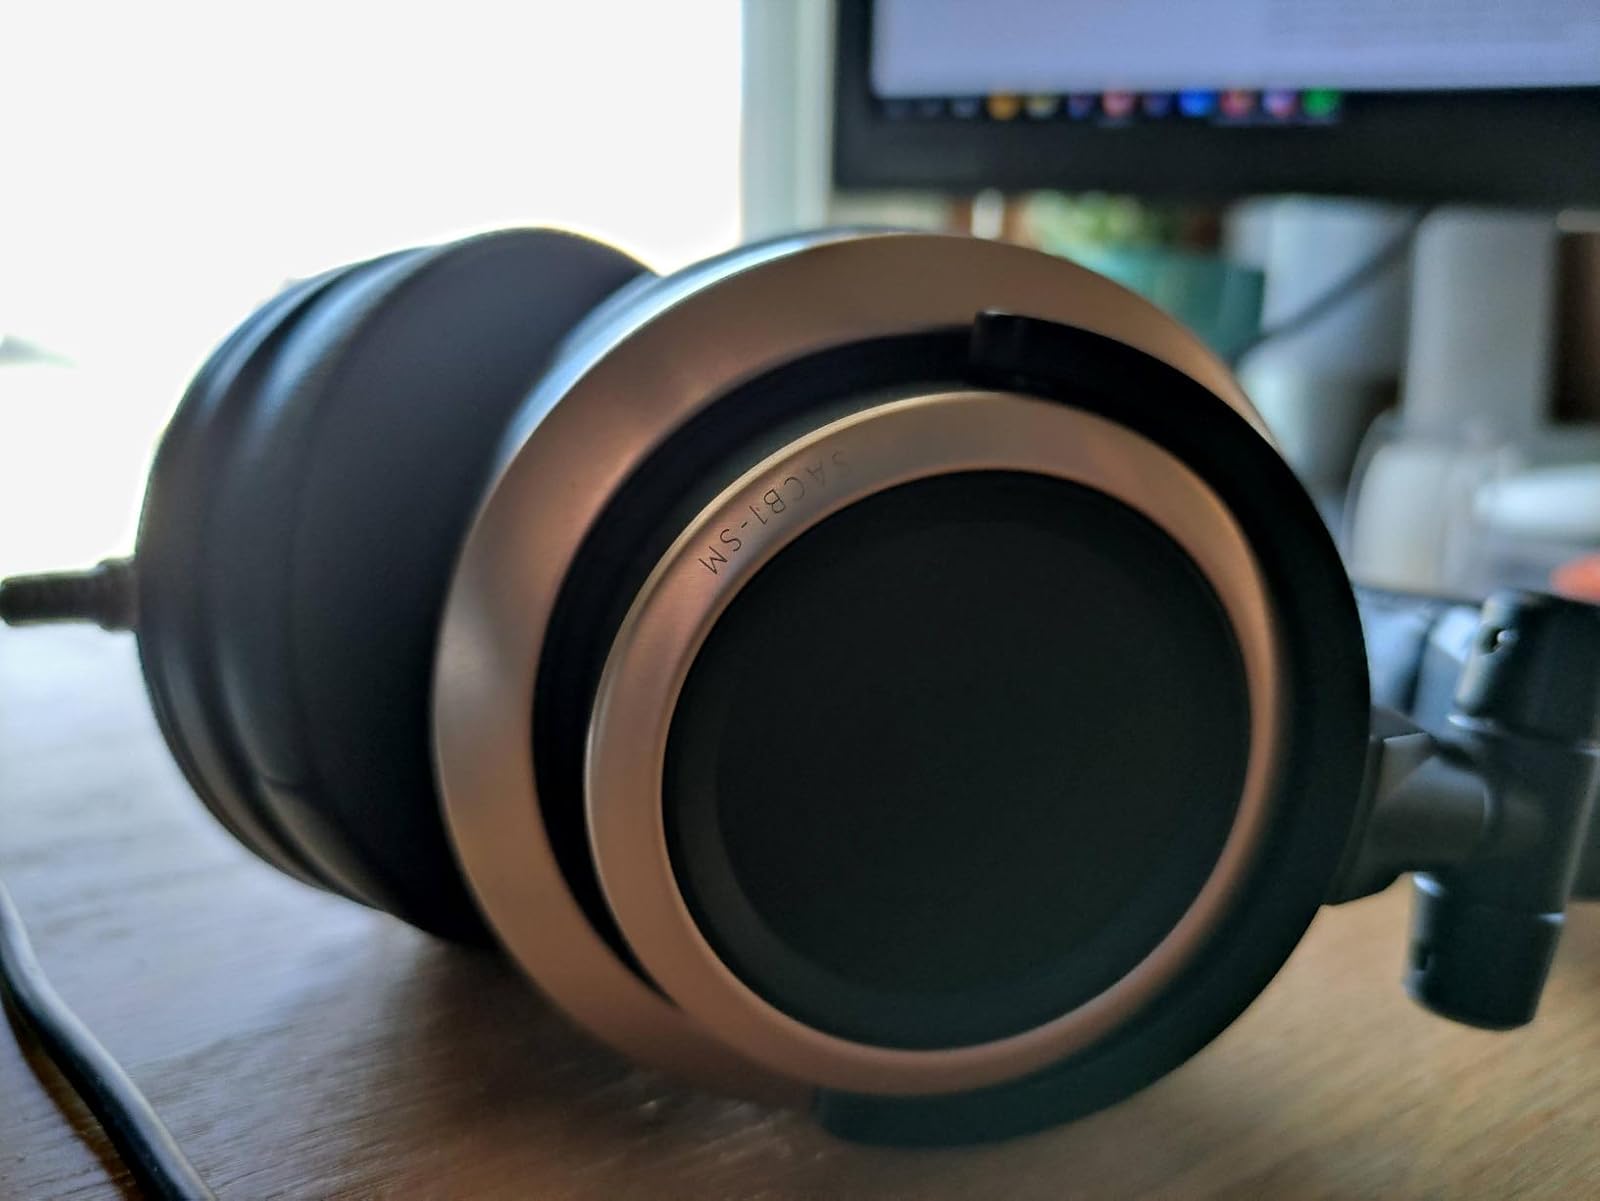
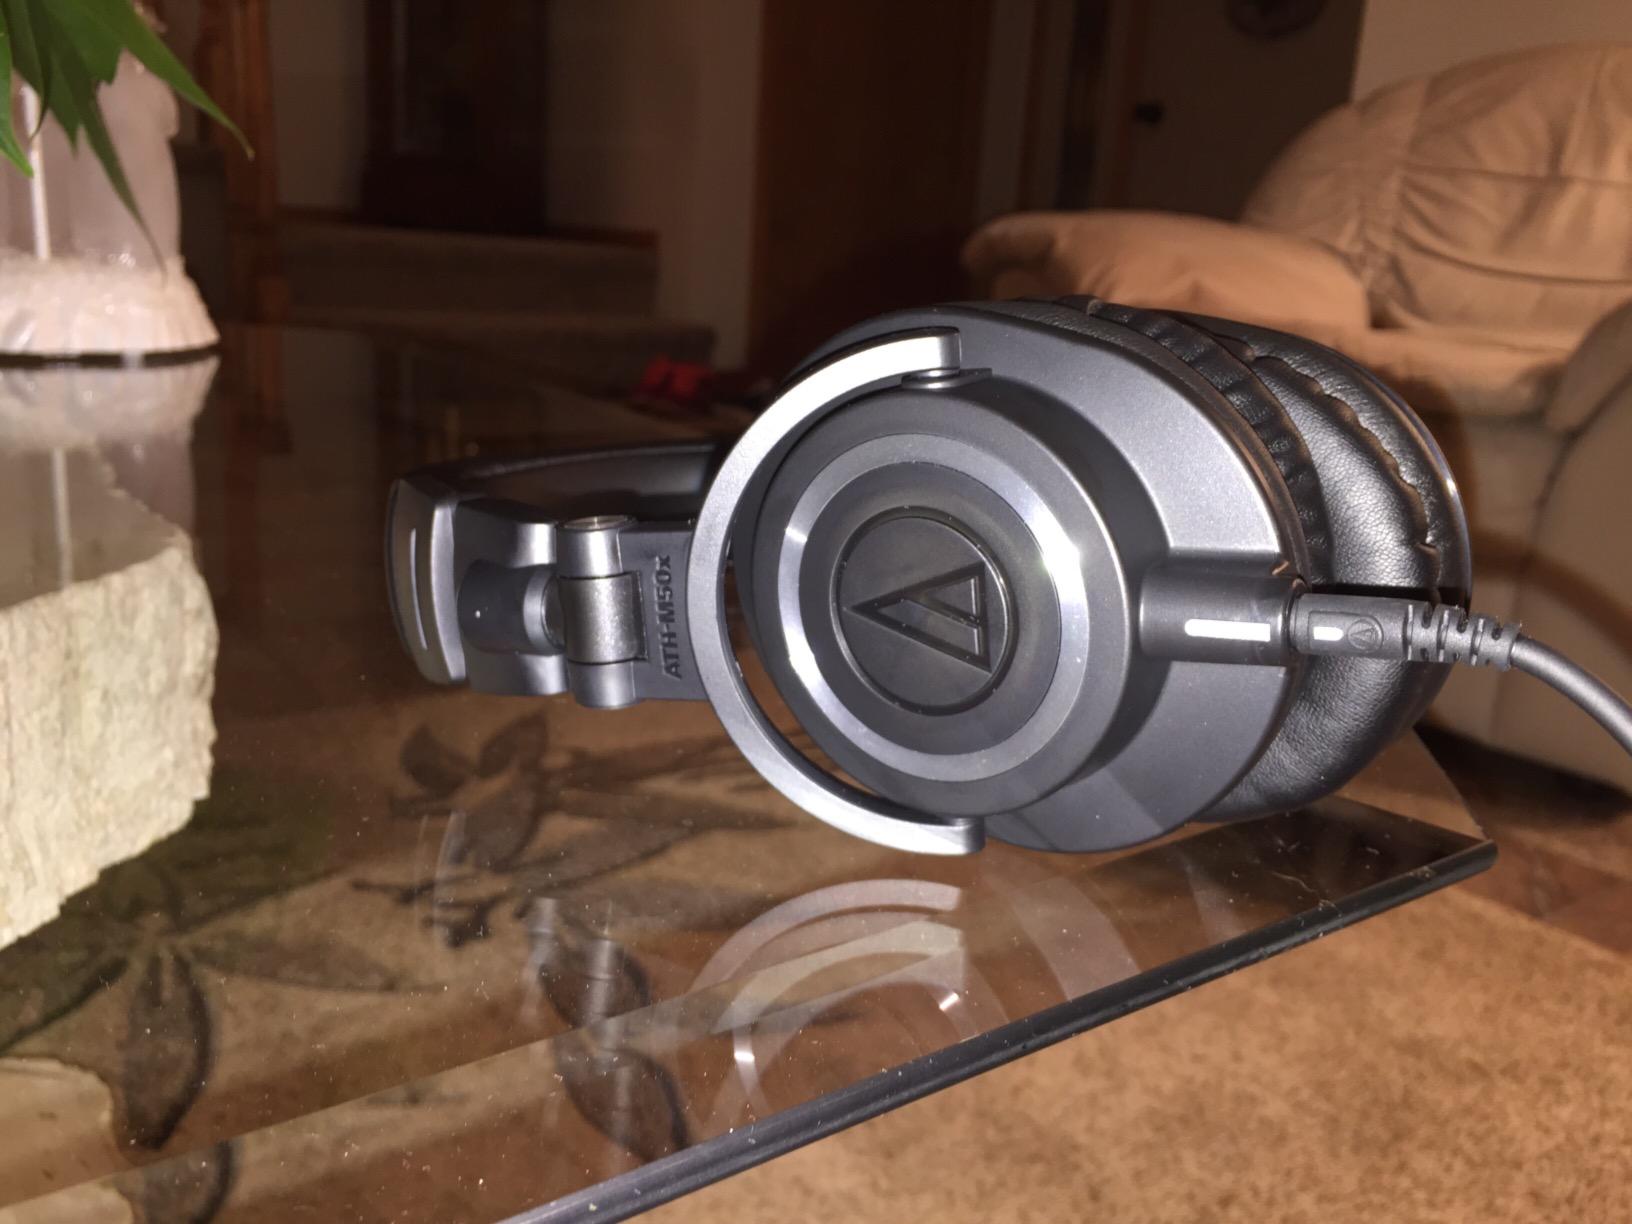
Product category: headphones
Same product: no